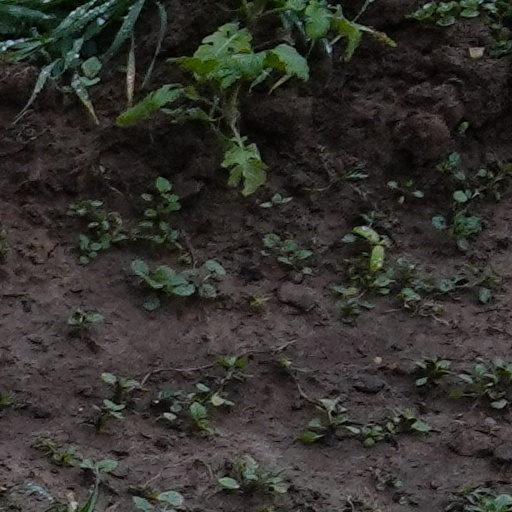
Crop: wheat